List of people from Louisiana

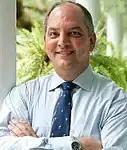
John Bel Edwards

Ellen DeGeneres (born 1958), comedian, actress, television personality